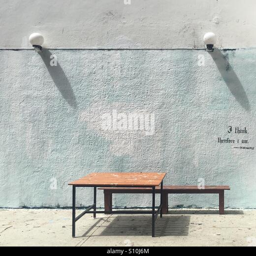
table in front of a wall